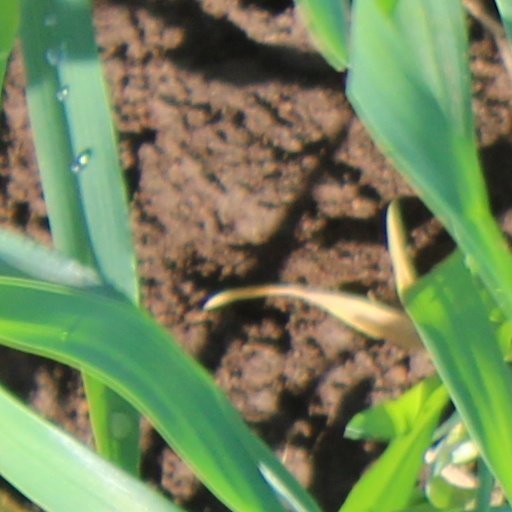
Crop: wheat